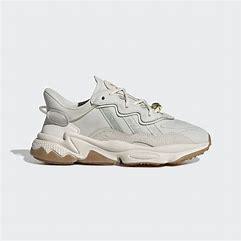
Brand: adidas
Model: Ozweego Athletic